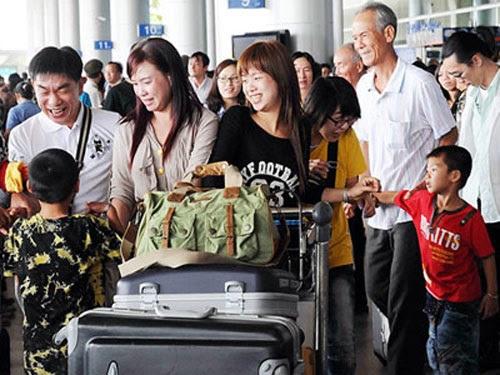
có đông người đang xuất hiện ở khu vực sân bay